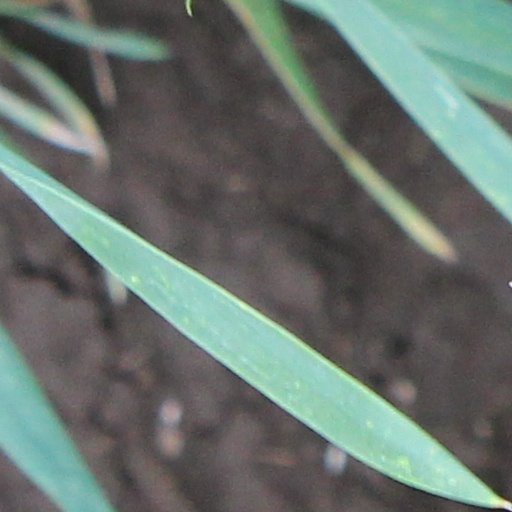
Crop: wheat